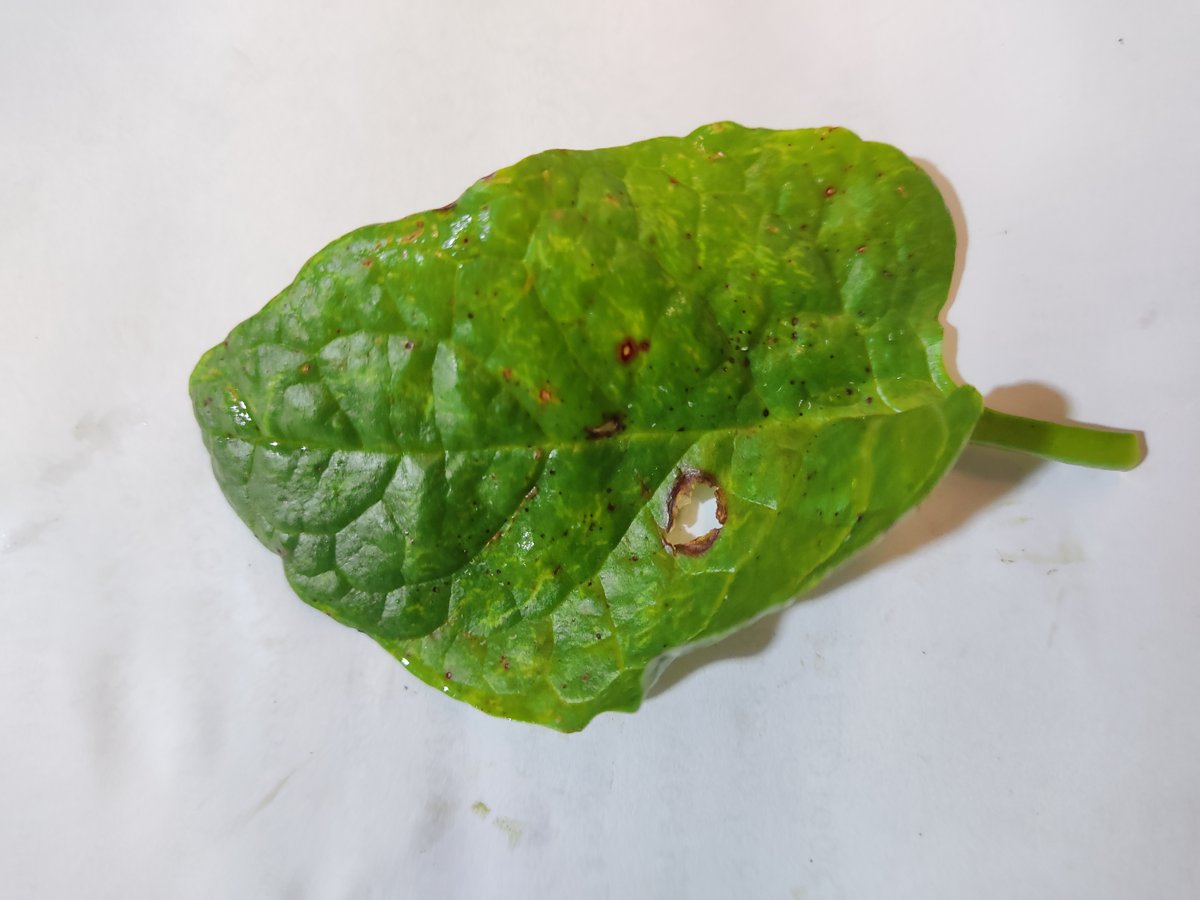
Label: Pest-Damage